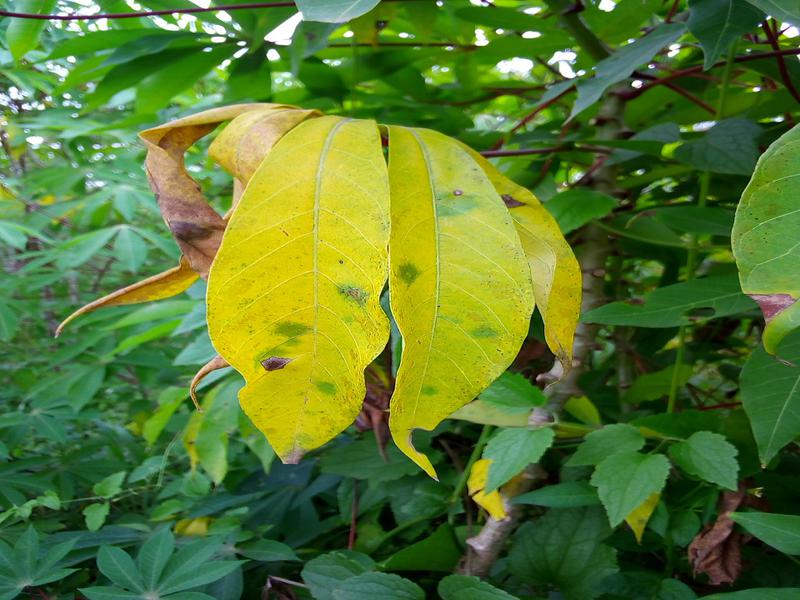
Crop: cassava
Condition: brown_streak_disease